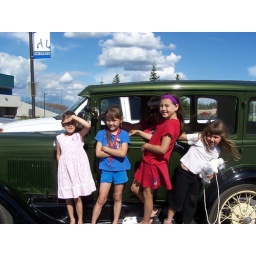
The girls posing by an old car